Orcs: First Blood

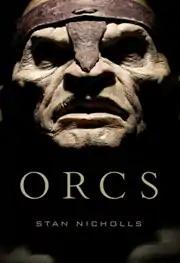
American edition

Orcs: First Blood (variant title: Orcs (2004)) is a series of books written by Stan Nicholls. It includes: "Bodyguard of Lightning", "Legion of Thunder" and "Warriors of the Tempest". The books focus on the conflicts between a group of orcs and humans, but through the unconventional view of the orcs. The trilogy, first printed in the United Kingdom by Victor Gollancz Ltd, has become international bestseller, with over one million copies sold and the first two books, "Bodyguard of Lightning" and "Legion of Thunder", received Best Novel nominations at the 1999 British Fantasy Awards. The sequel of "Orcs: First Blood" is "Orcs: Bad Blood", which includes "Bad Blood: Weapons of Magical Destruction", "Bad Blood: Army of Shadows" and "Bad Blood: Inferno".